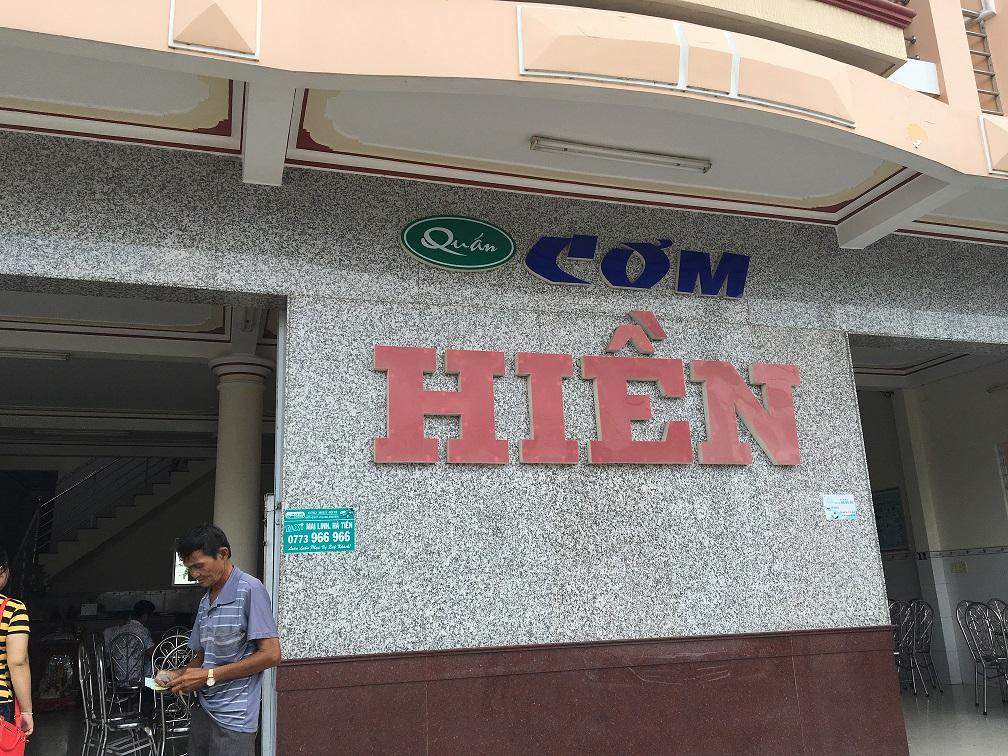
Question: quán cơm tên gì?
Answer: quán cơm tên hiền